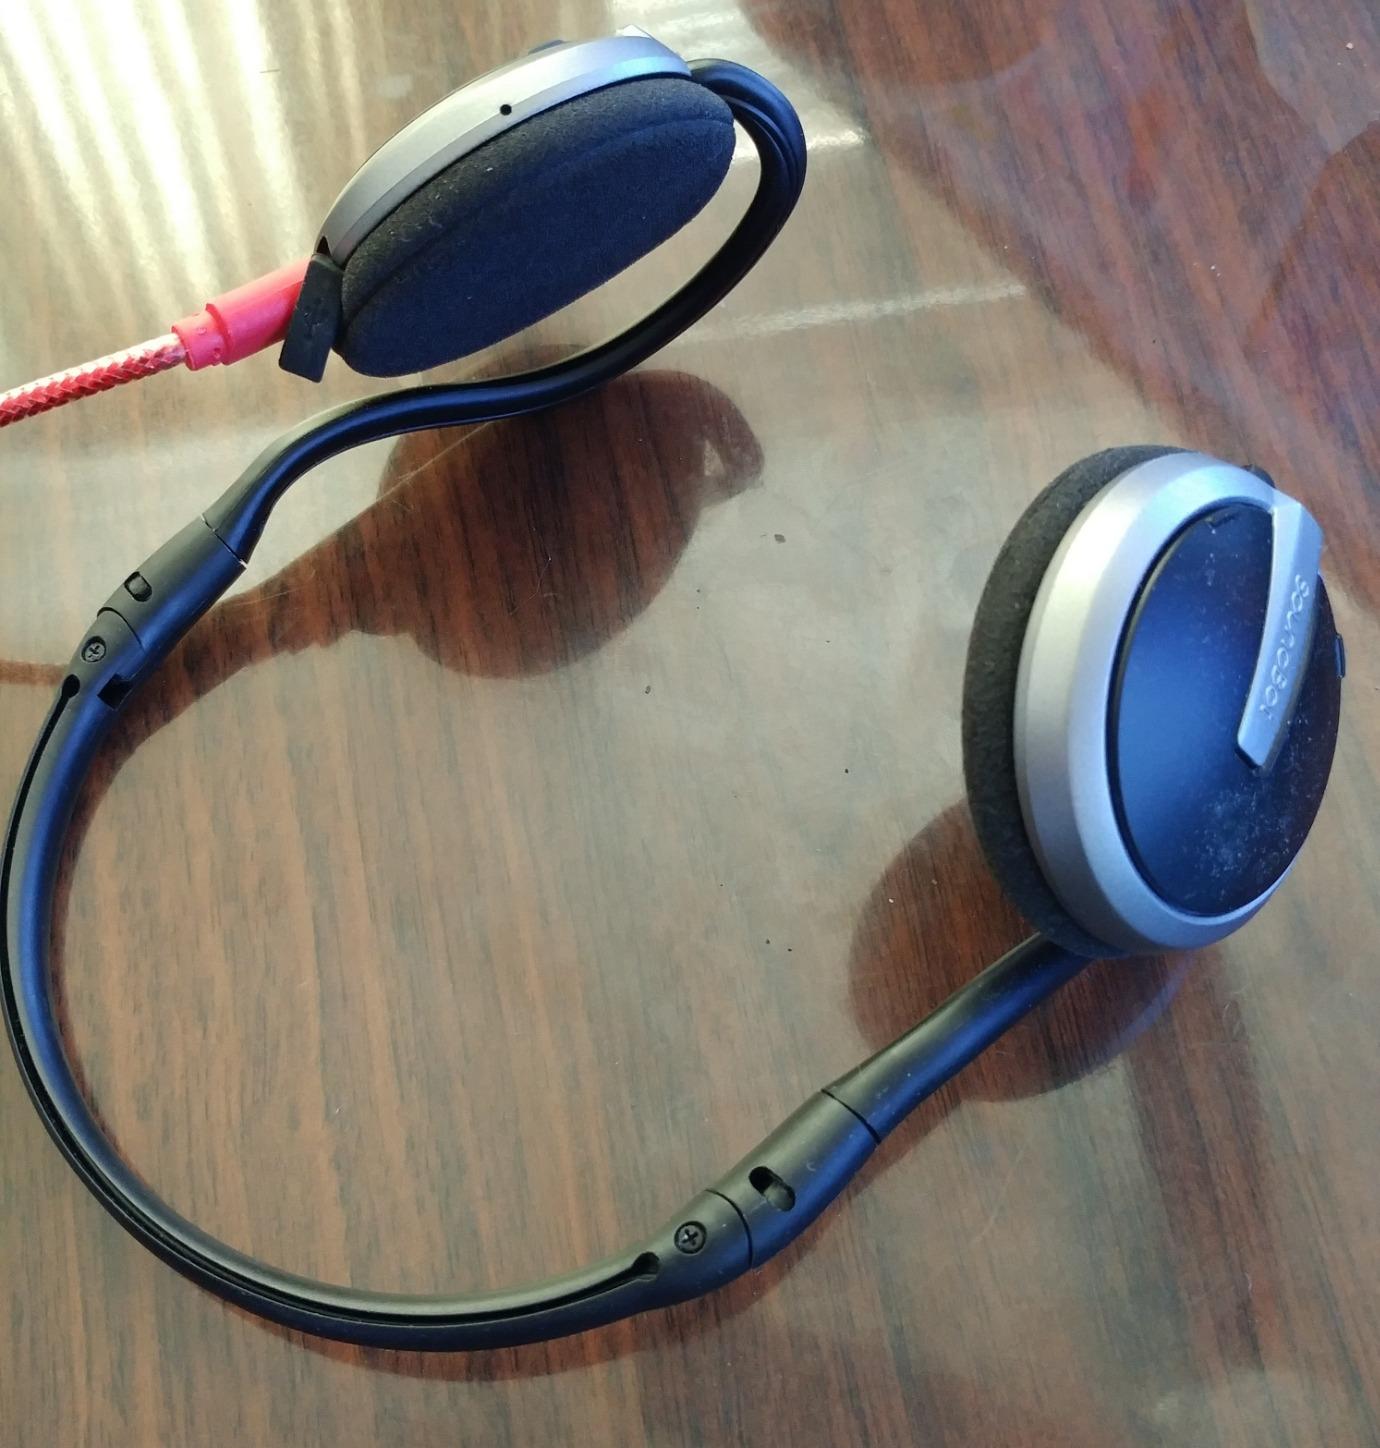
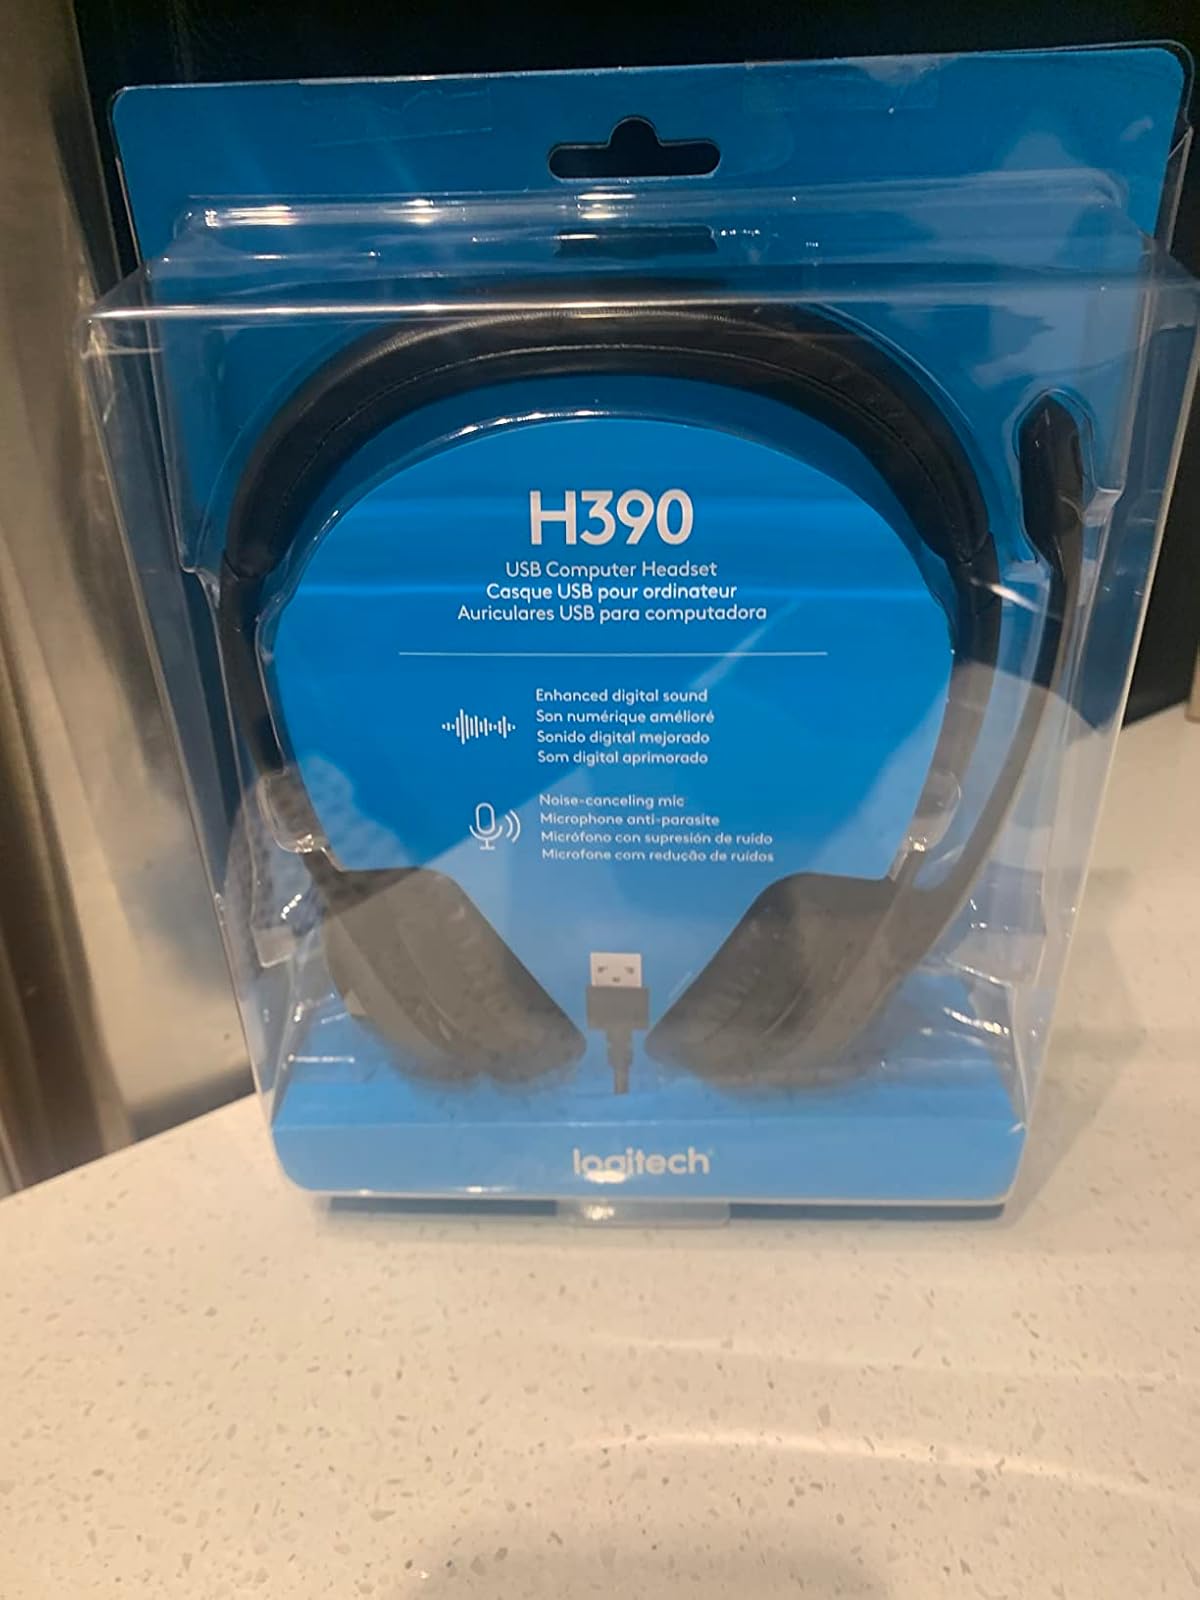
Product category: headphones
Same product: no